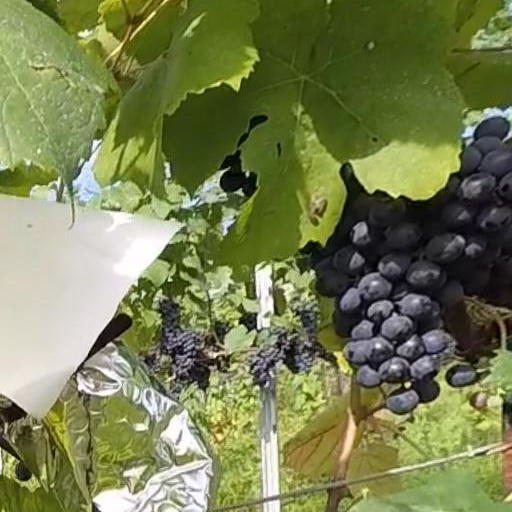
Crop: grape